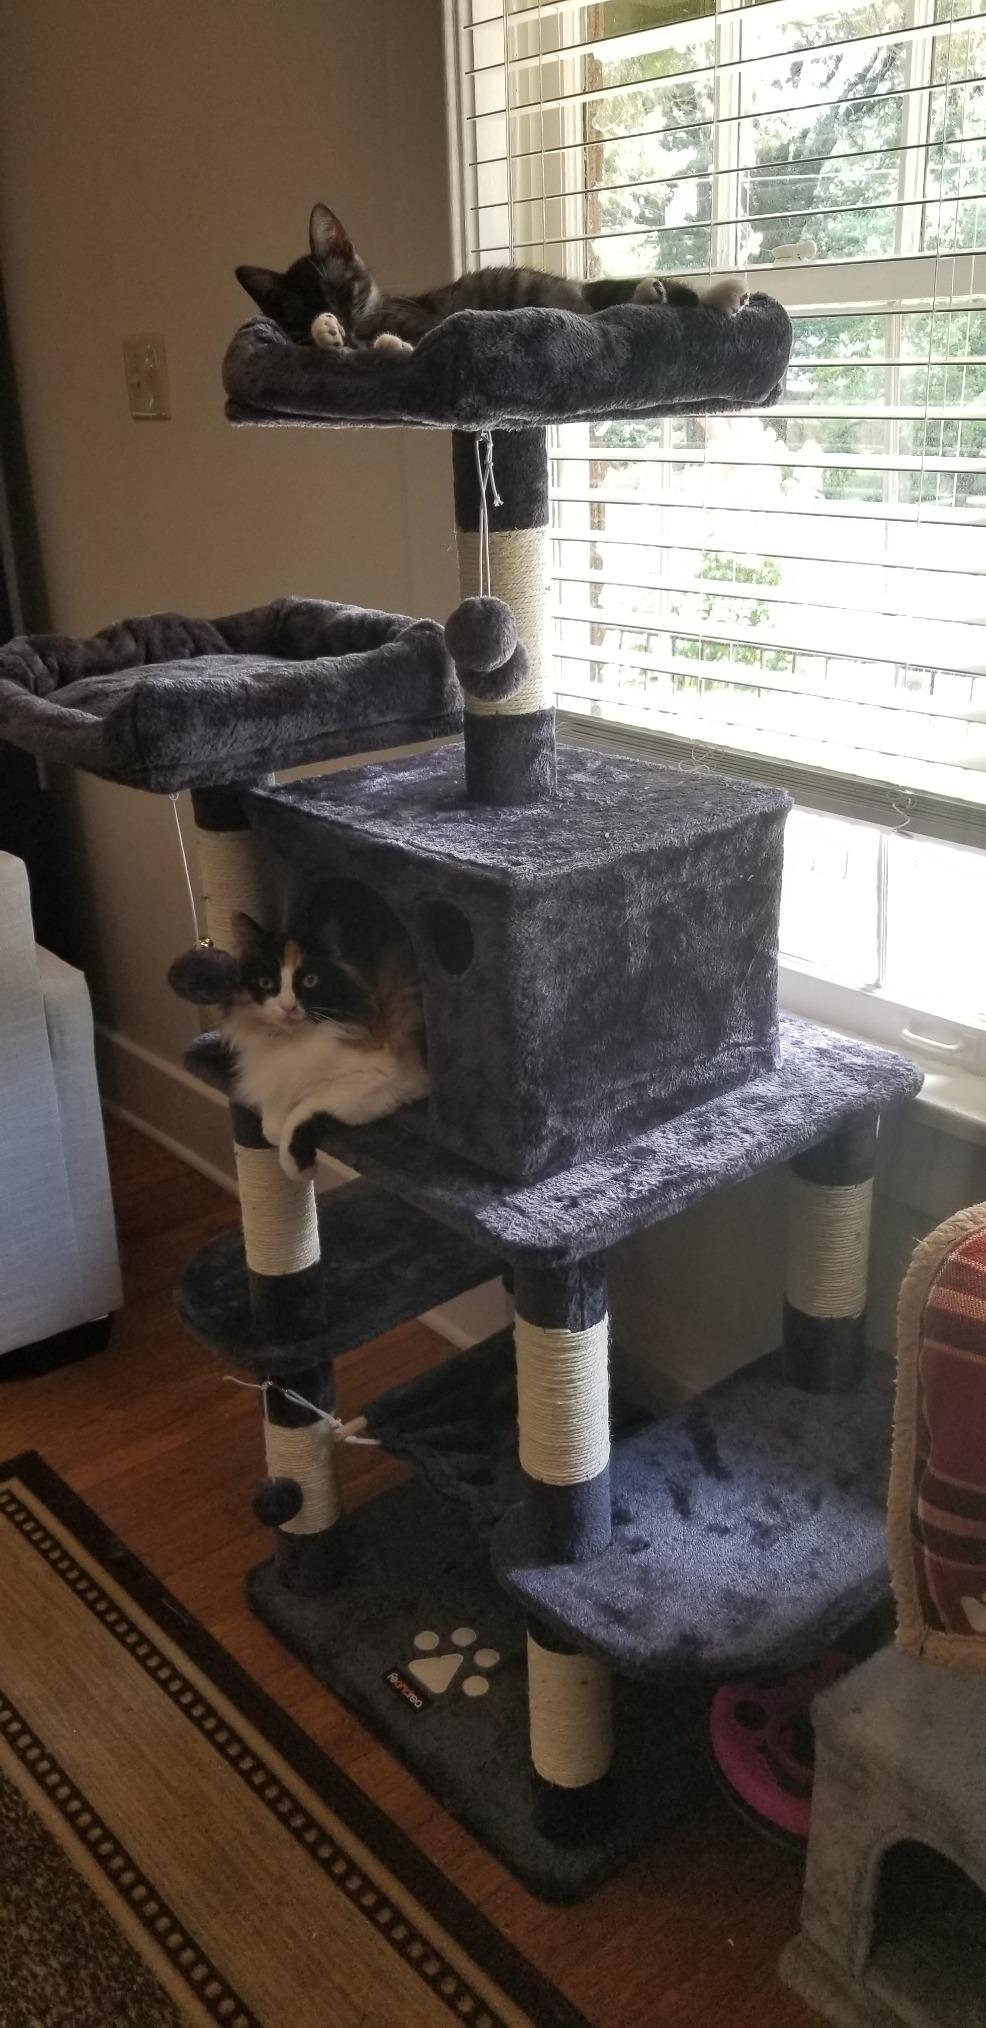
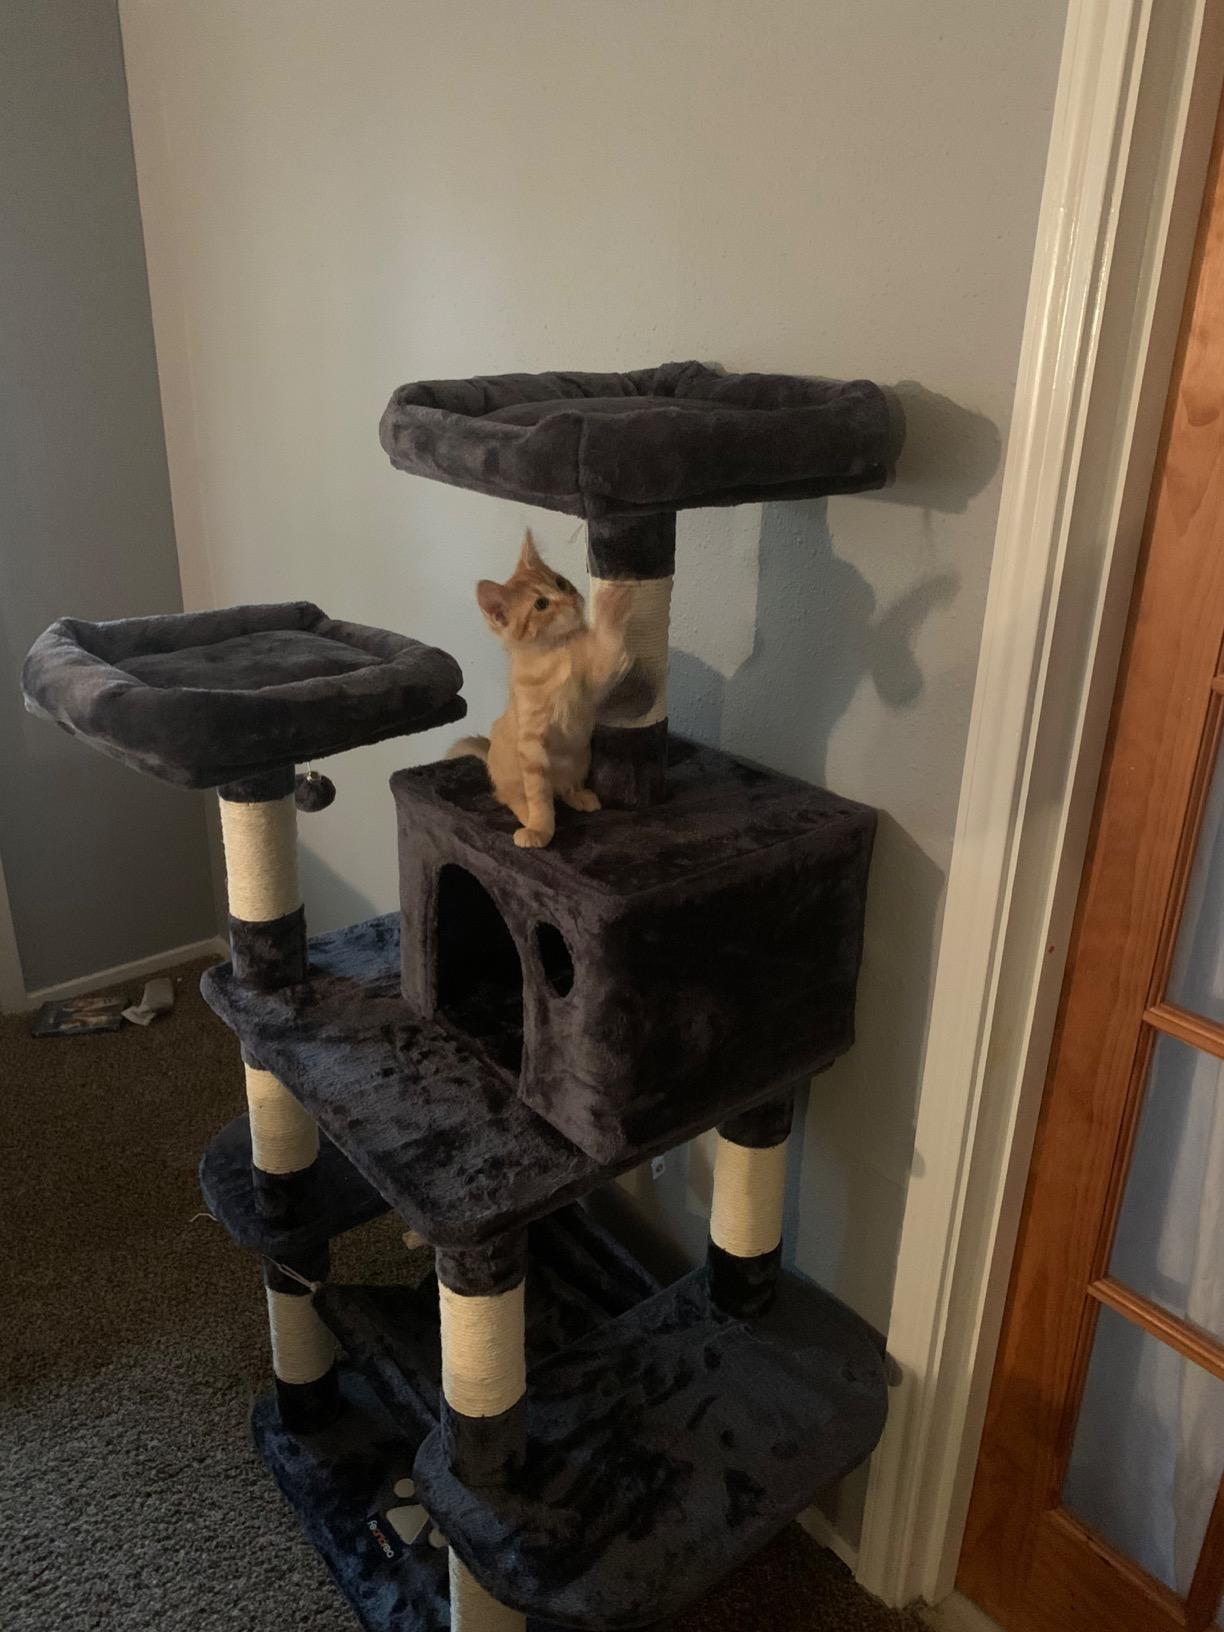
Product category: items_cat tree
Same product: yes